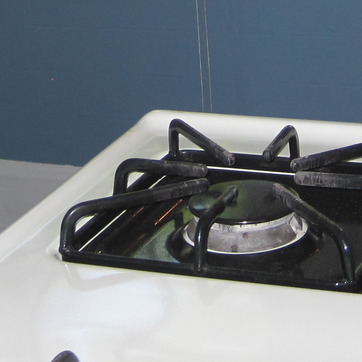
Material: metal